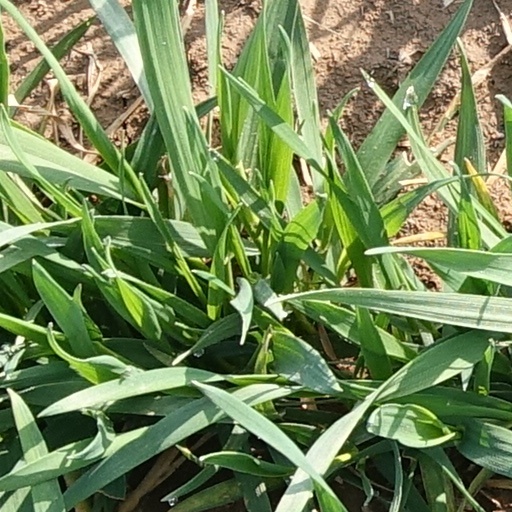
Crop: wheat